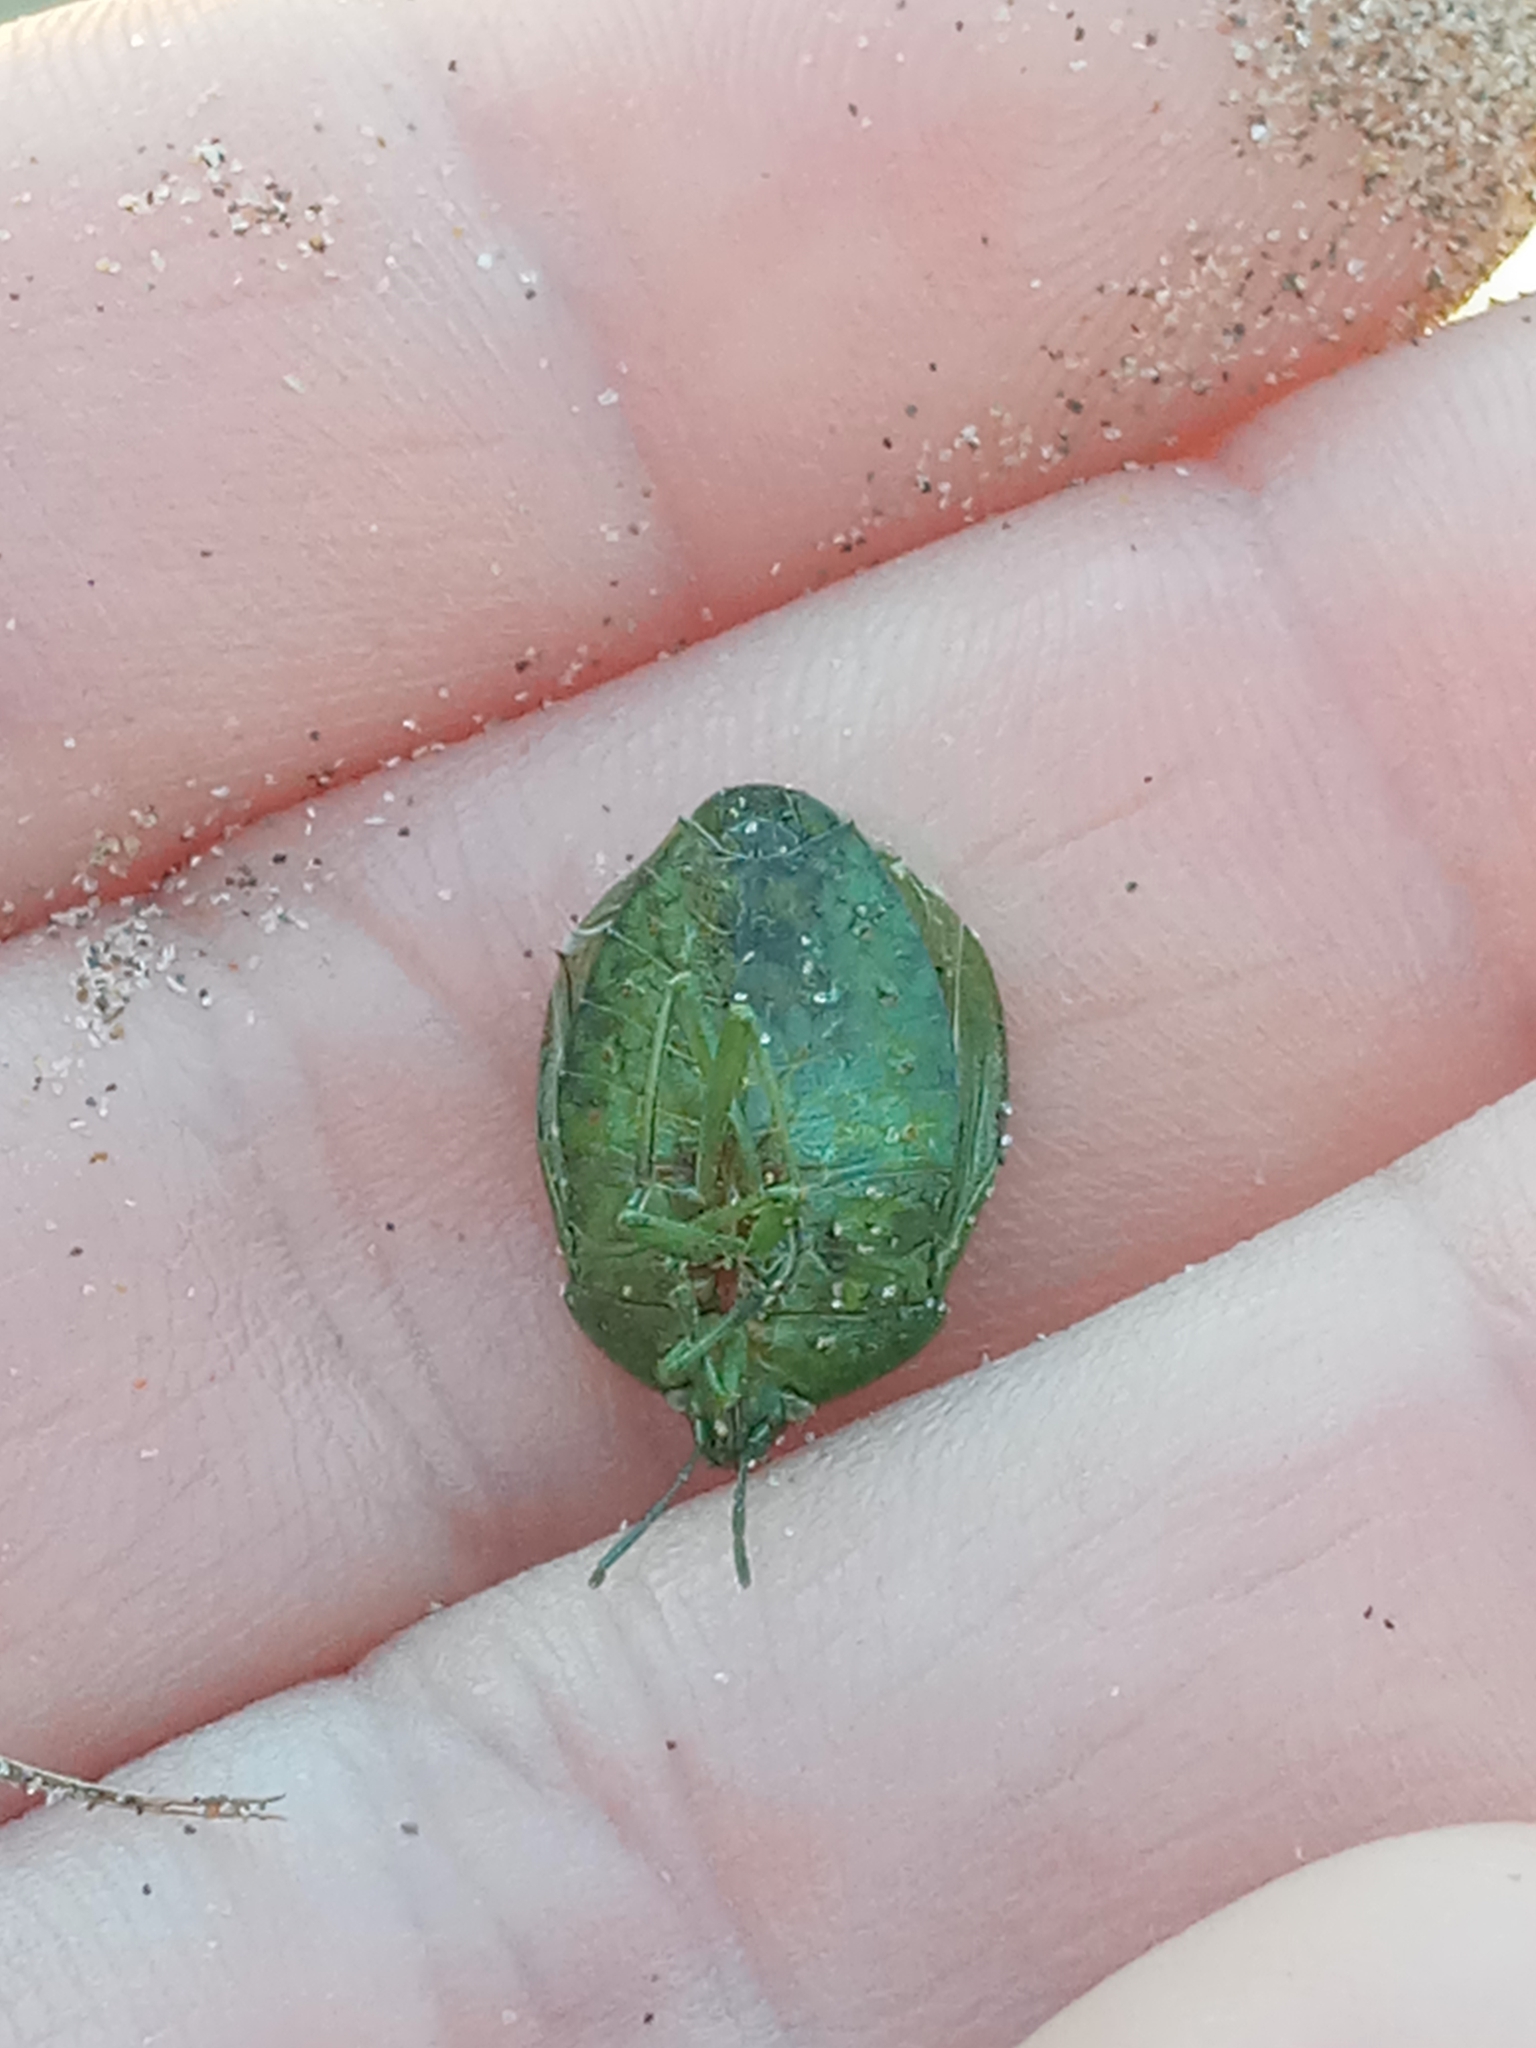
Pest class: stink_bug